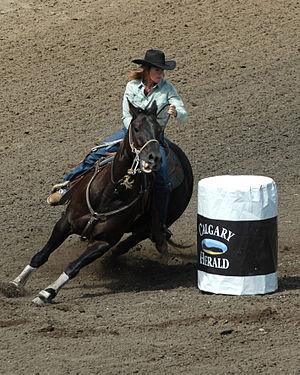
Le barrel racing est une discipline d'équitation western et de gymkana, pendant laquelle le cavalier et sa monture sont jugés sur leur habileté à tourner le plus rapidement possible autour de tonneaux. Les trois barils sont disposés afin de créer un trèfle. Si l'équipe fait tomber un baril, elle est disqualifiée. L'équipe qui réalise le meilleur temps gagne.
L'équitation western est une équitation qui s'est développée dans l'Ouest des États-Unis au XIXᵉ siècle. Historiquement, elle était avant tout une équitation de travail pratiquée sur les ranchs par les cow-boys. Elle est aussi désormais une équitation de loisir et de compétition.